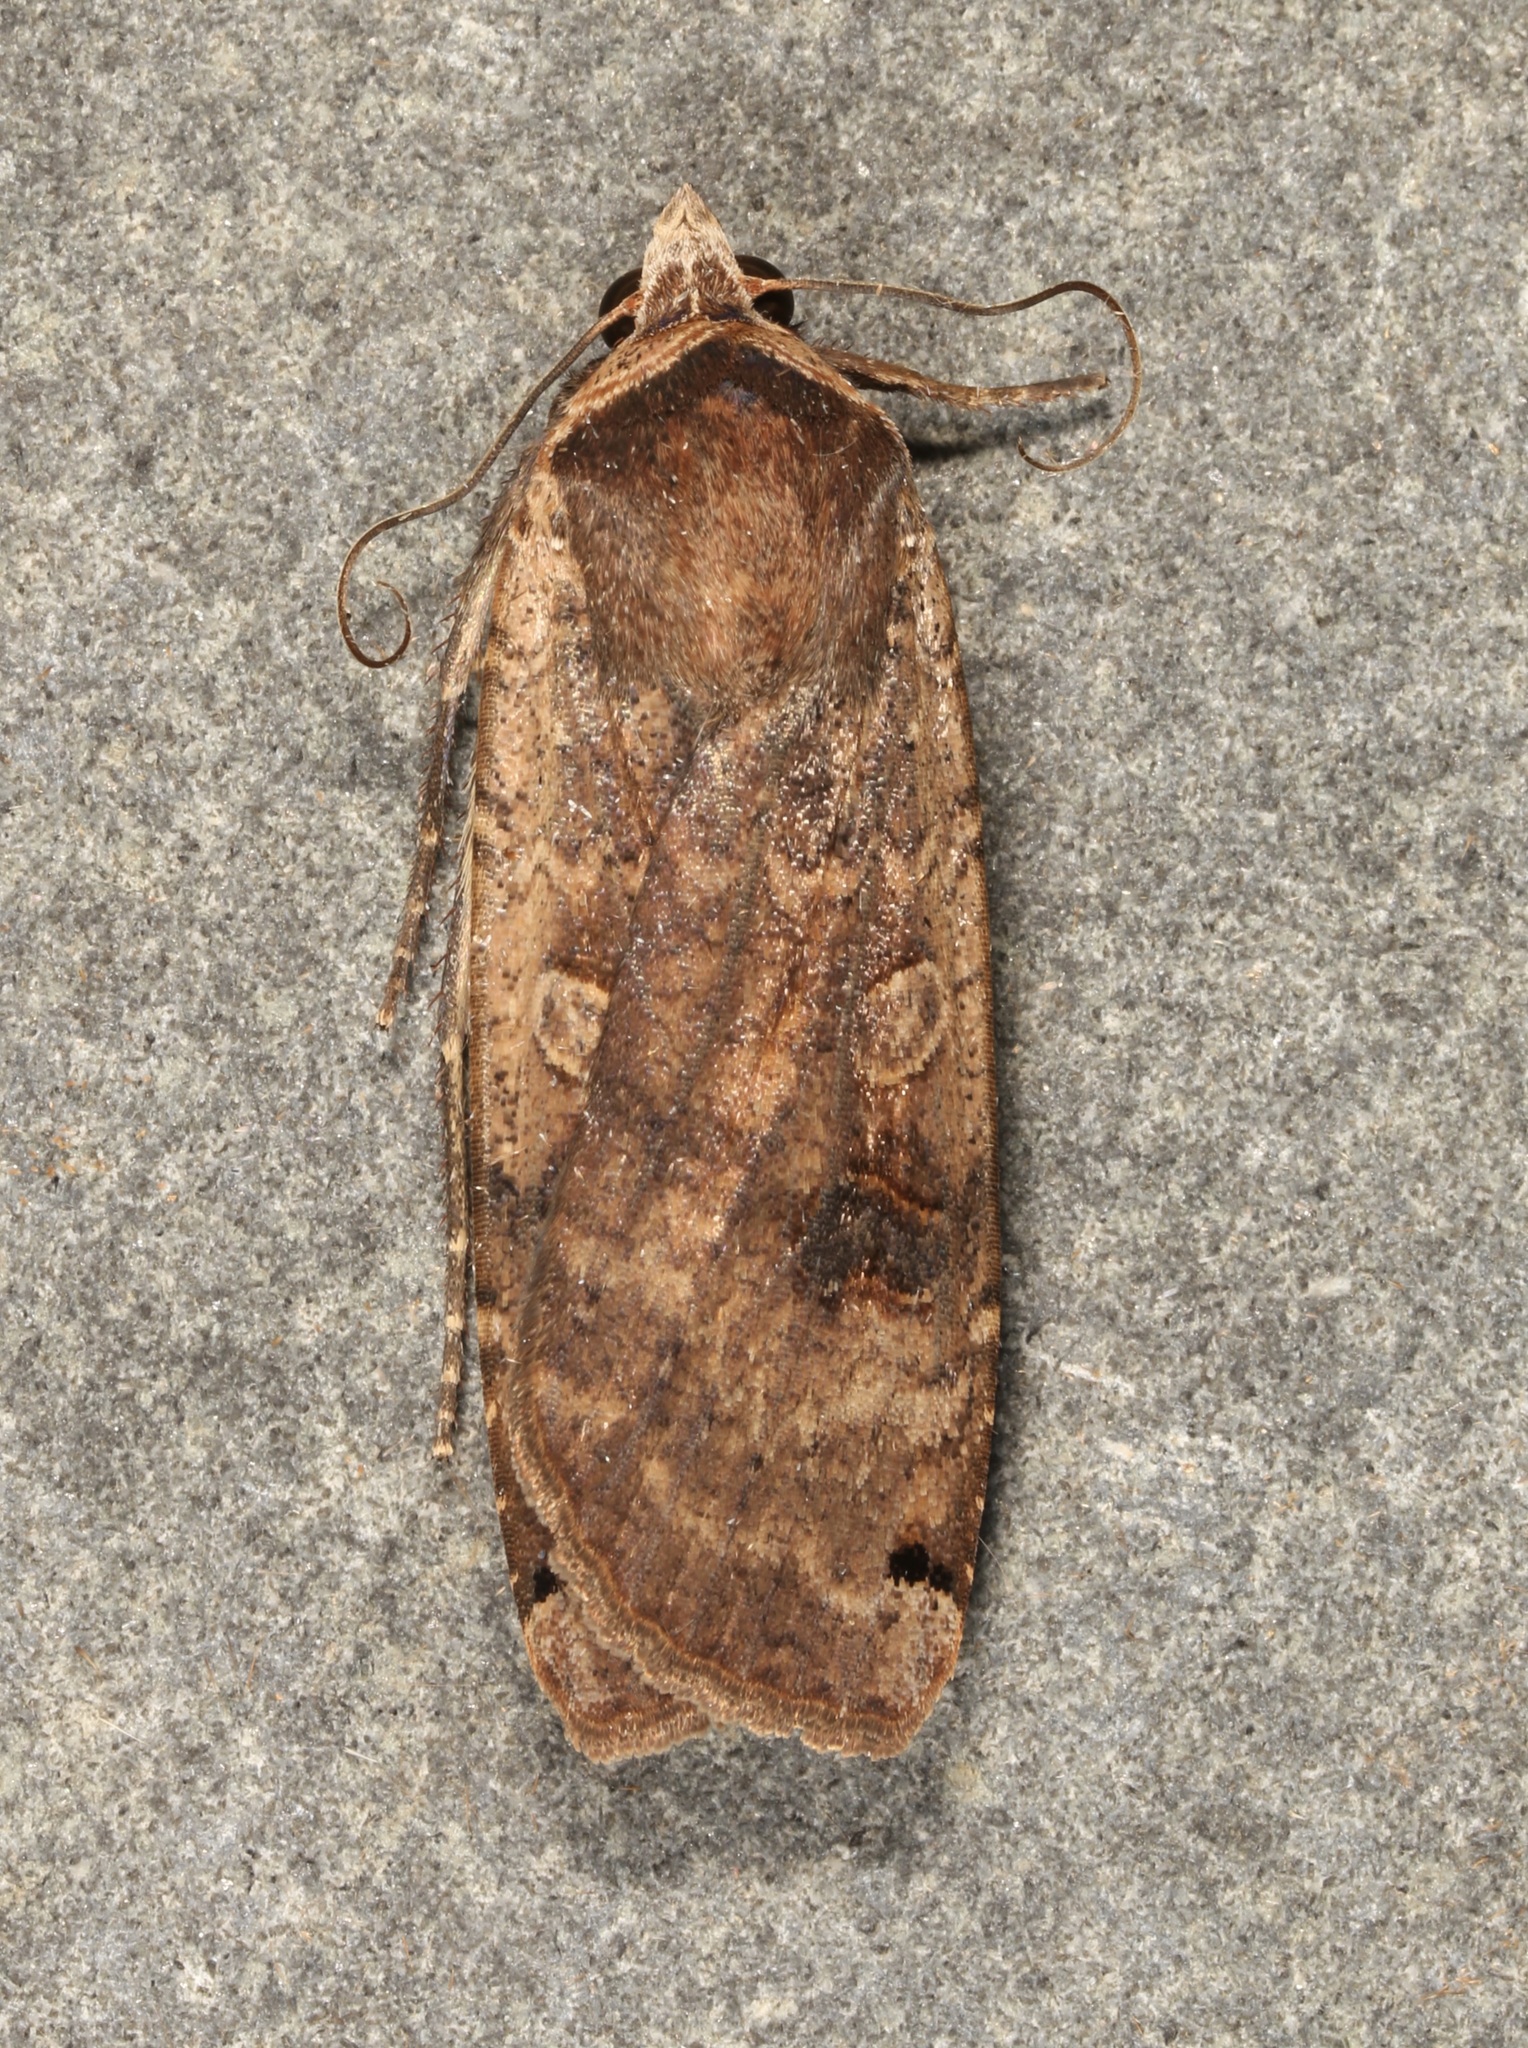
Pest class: cutworms